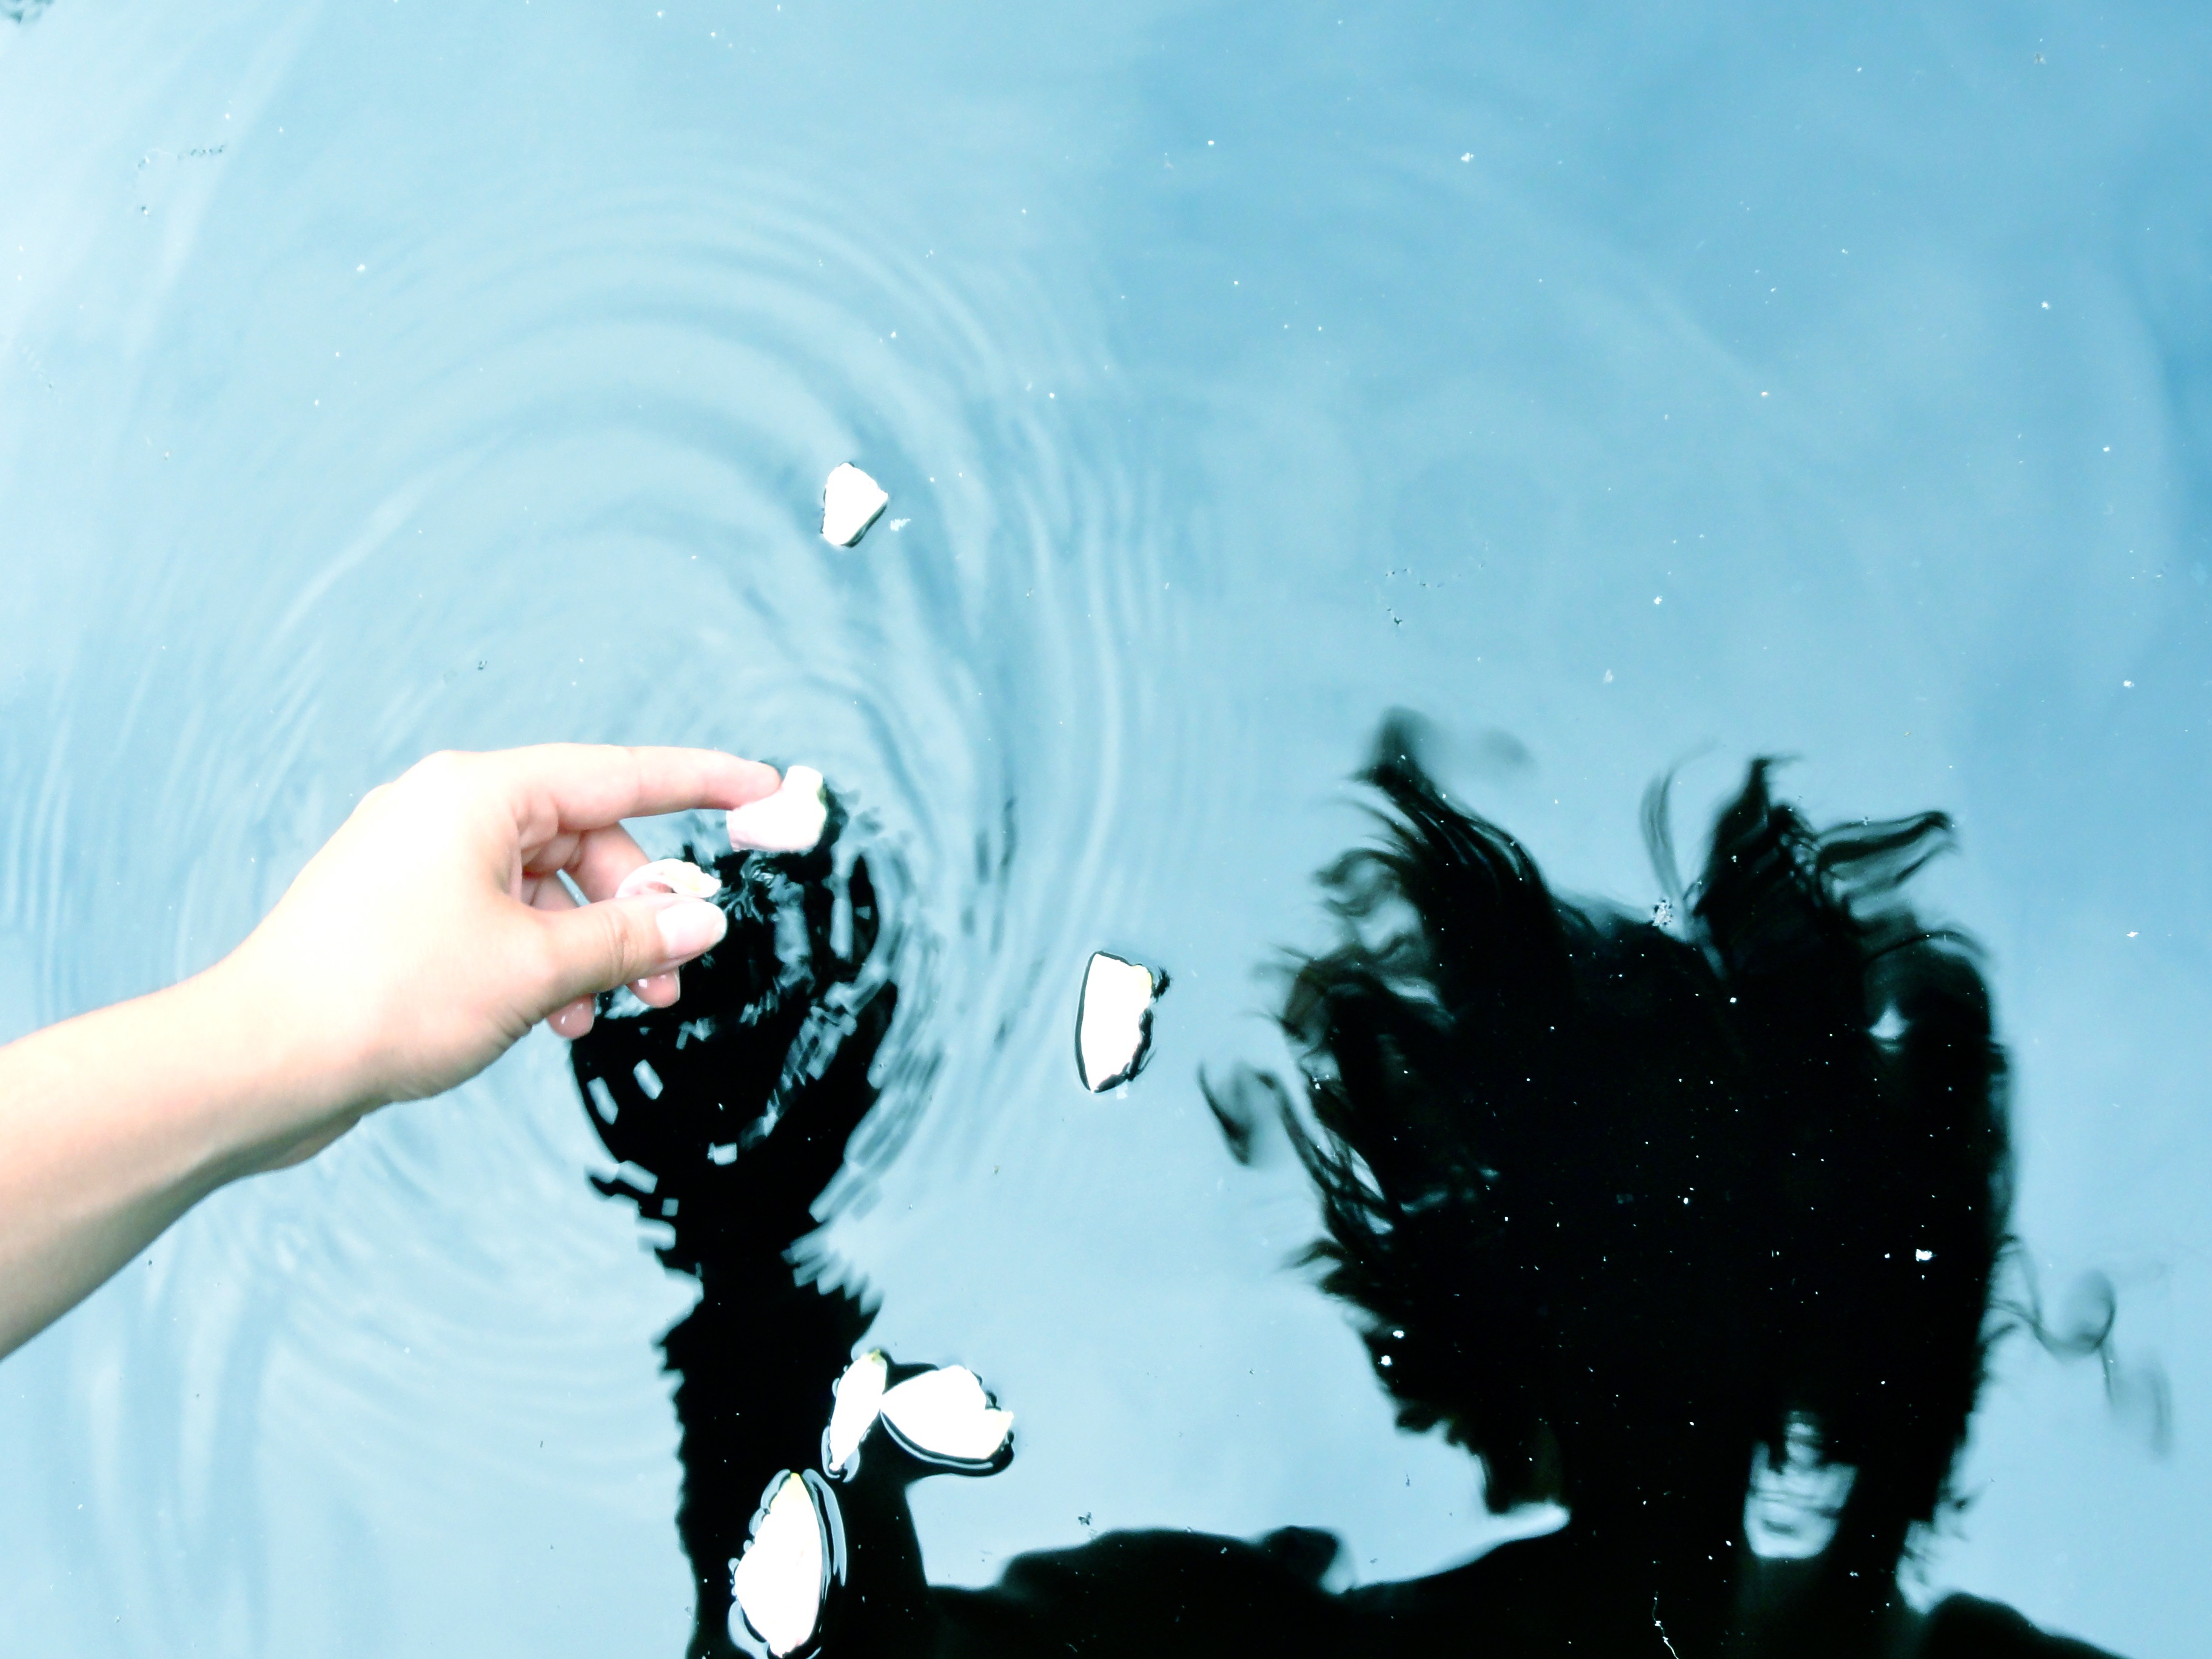
water, reflection, blue, computer wallpaper